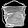
Label: Bag